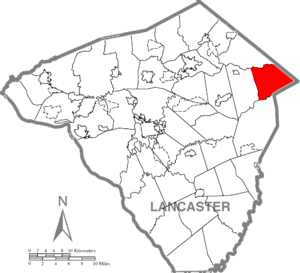
Caernarvon Township est un township situé à l'est de la partie centrale du comté de Lancaster, en Pennsylvanie, aux États-Unis. En 2010, il comptait une population de 4 748 habitants.